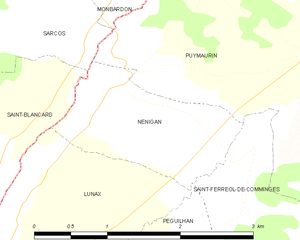
Nénigan est une commune française située dans le département de la Haute-Garonne en région Occitanie.